Barbara Lee Smith

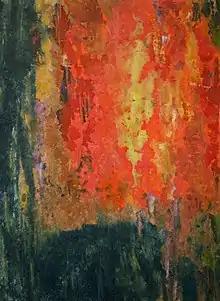
A Gathering of Light (2015) by Barbara Lee Smith; 49.5" x 39"; photo by Igor Beschieru

Smith also contributes to her field through teaching, writing and curatorial work. From 2000-2005, she served as a visiting professor in the Department of Design and Embroidery at Joshibi College of Art and Design in Tokyo; conducted workshops and lectures at Stik Plus in the Netherlands between 1999 and 2014; and served as a visiting lecturer at Windsor College, England between 1991 and 2004. She has curated textile exhibitions in Massachusetts, Chicago, New Zealand, and North Carolina.